Hermann Abbestée

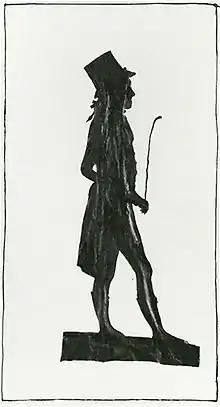
Silhouette of Hermann Abbestée

In 1752, Abbestée was employed by the Danish Asiatic Company as a trade assistant in Tranquebar. He arrived in 1753 on board the company's ship "Sydermanland". He was in 1755 sent on a mission to Travancore to negotiate a factory in Colachel under his own management. He was its first Opperhoofd but was already the following year appointed as Opperhoofd of the factory in Calicut.